The Ramblin' Kid

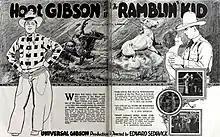
Trade advertisement

The Ramblin' Kid is a 1923 American silent Western film directed by Edward Sedgwick and featuring Hoot Gibson and Laura La Plante. This may be a lost film. It was based on the novel "The Ramblin' Kid" by Earl Wayland Bowman. The novel would later be filmed as a talkie in "The Long Long Trail" (1929) which also starred Gibson.